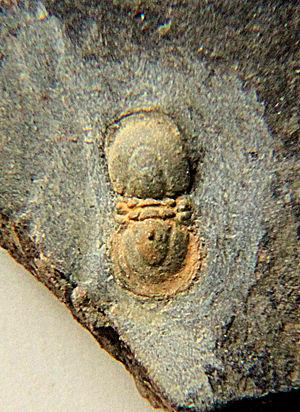
Geragnostus est un genre éteint de très petits trilobites agnostides de la famille des Metagnostidae. Ces tout petits arthropodes marins ont vécu durant tout l'Ordovicien, soit il y a environ entre 485,4 et 443,8 millions d'années. Leurs fossiles sont connus en Europe, Amériques, Asie, Australie et au Maroc.